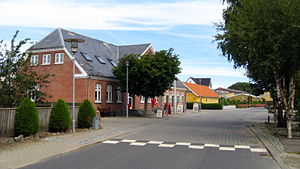
Gjøl
Gjøl, Jammerbugt Kommune
Gjøl er en lille by i Vendsyssel med 890 indbyggere, beliggende i Gjøl Sogn ved nordkysten af Limfjorden, 20 kilometer nordvest for Aalborg. Byen hører til Jammerbugt Kommune og ligger i Region Nordjylland.